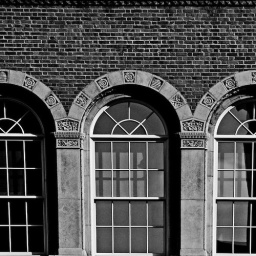
Some windows from an old building in downtown Knoxville.